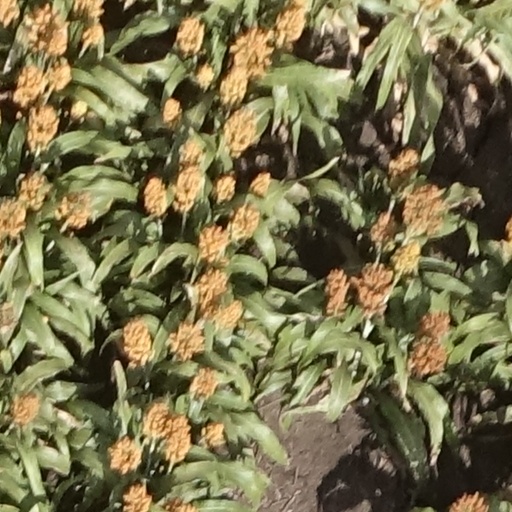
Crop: sorghum